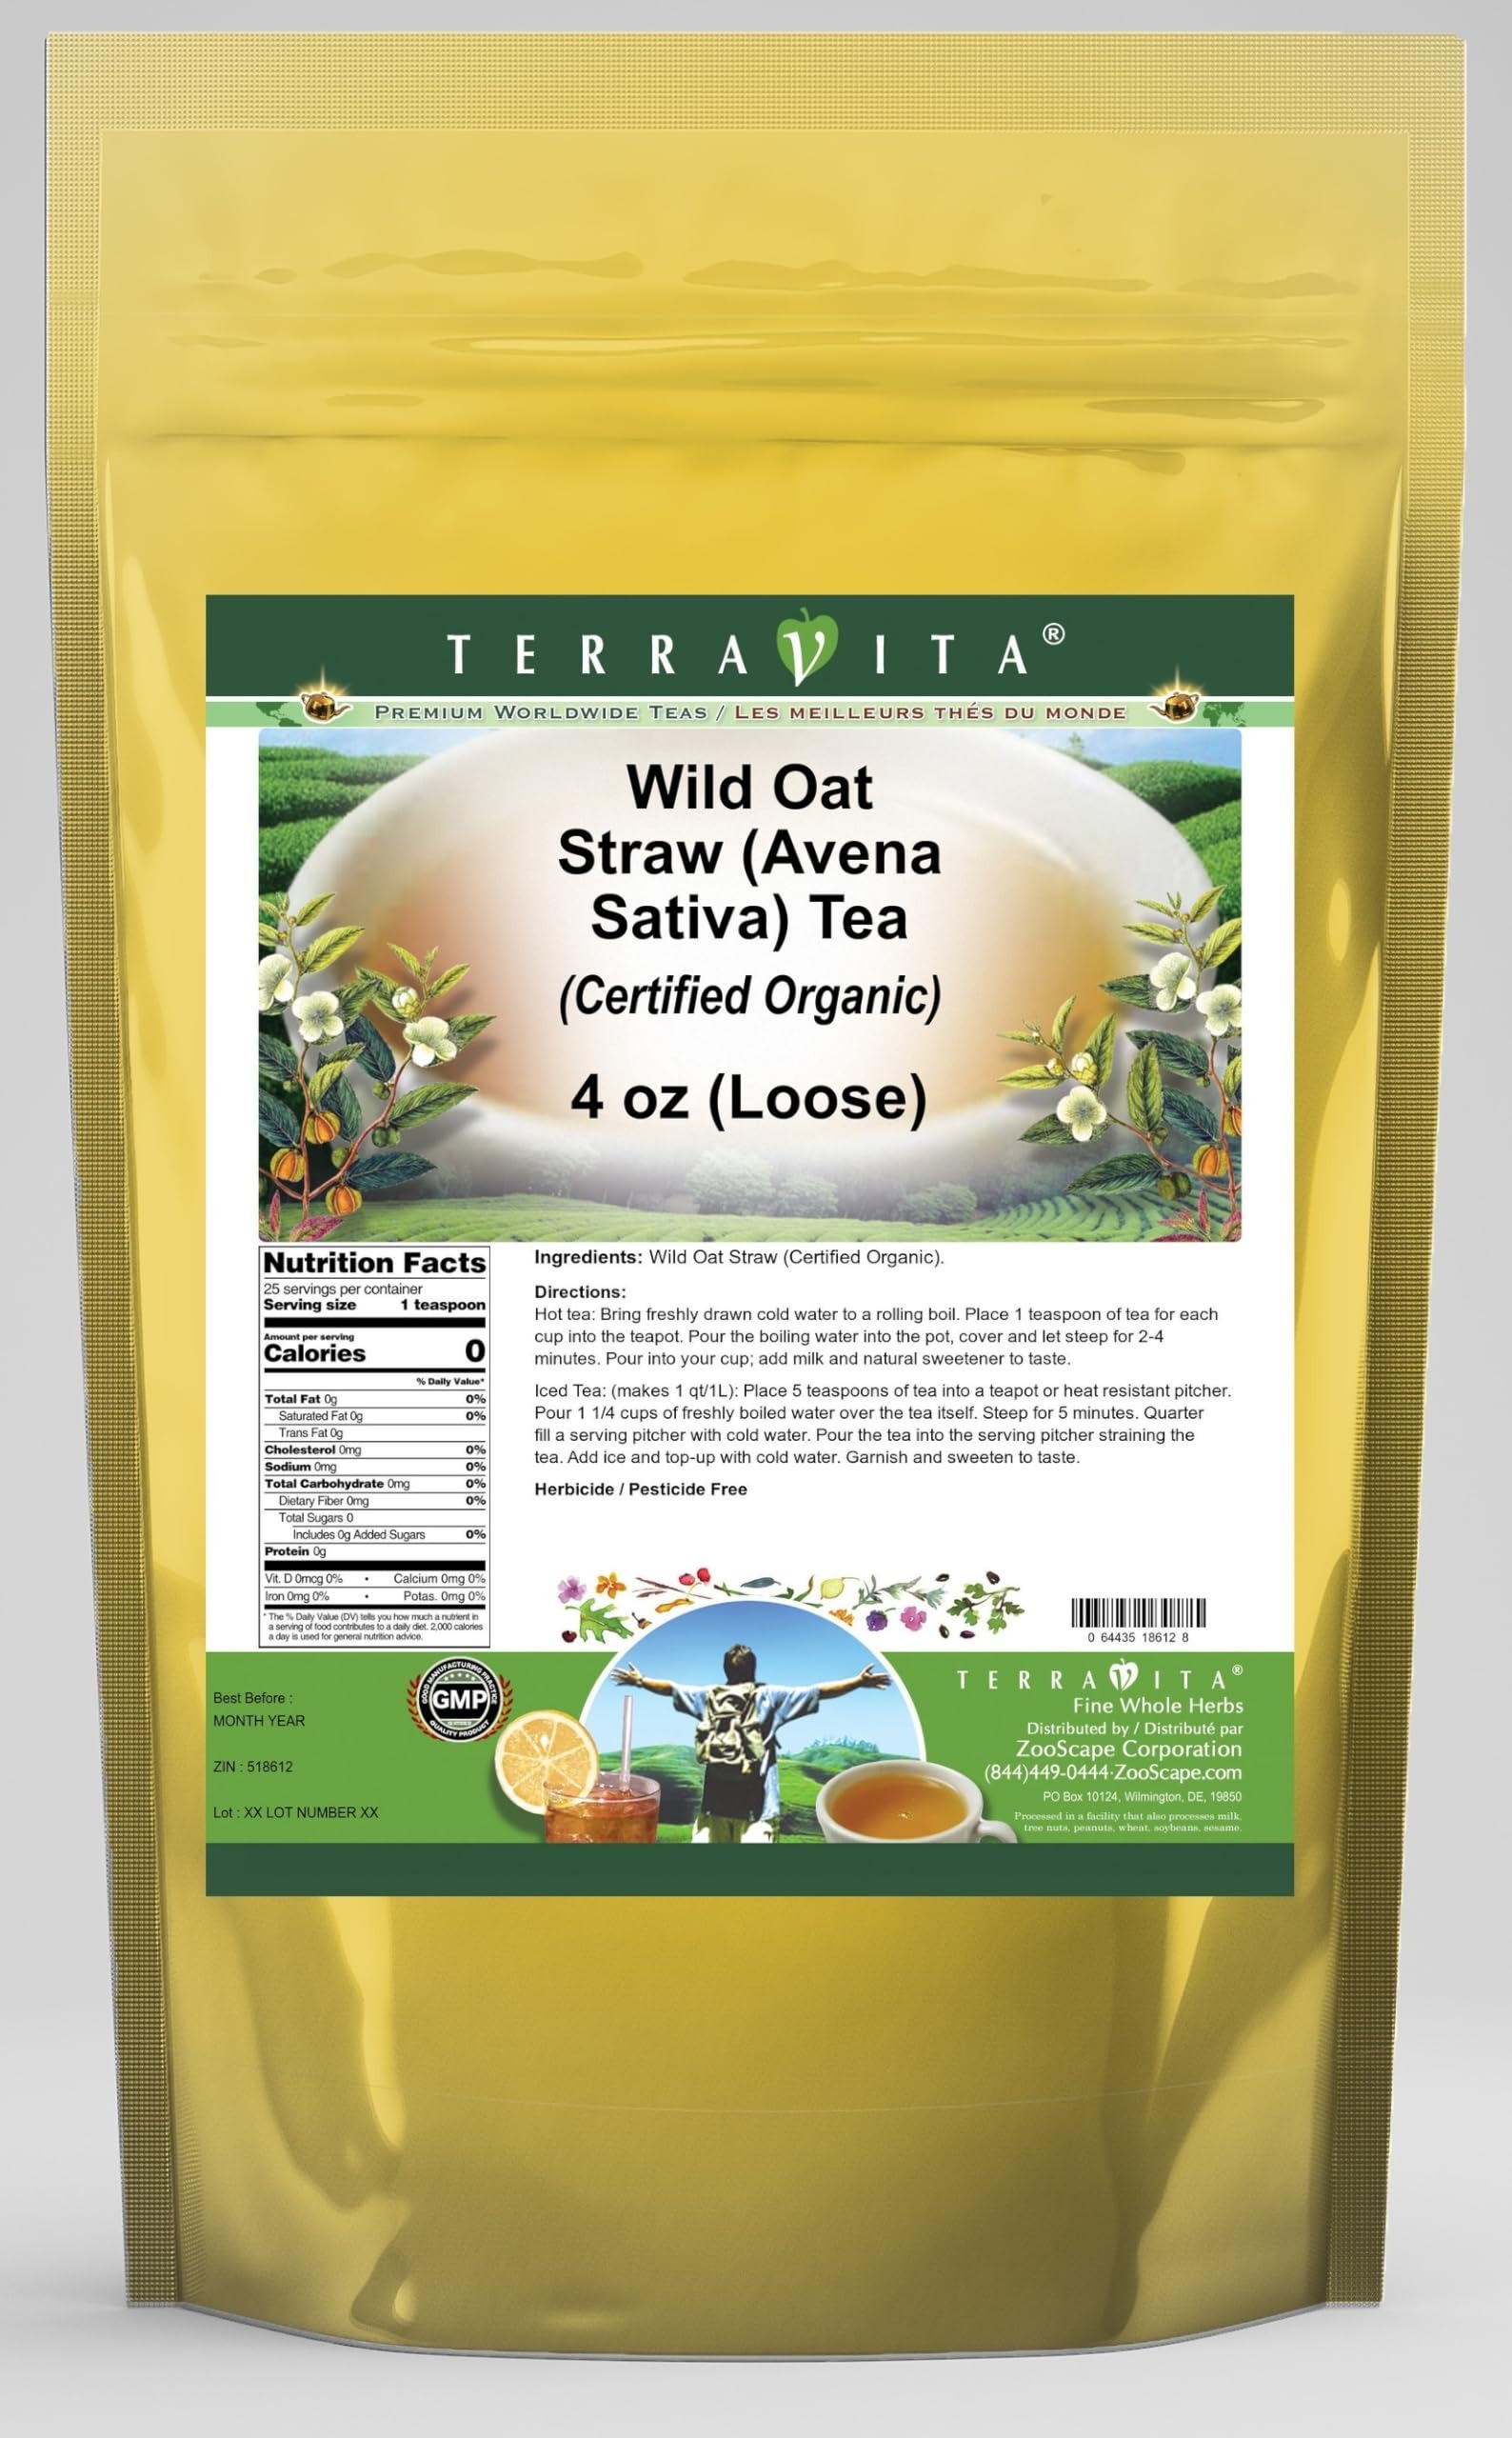
Item Name: Wild Oat Straw (Avena Sativa) (Certified Organic) Tea (Loose) (4 oz, ZIN: 518612) - 3 Pack
Bullet Point 1: Wild Oat Straw (Avena Sativa) (Certified Organic) Tea (Loose) (4 oz, ZIN: 518612)
Bullet Point 2: No fillers.
Bullet Point 3: Manufacturer: TerraVita
Bullet Point 4: Size: 4 oz
Bullet Point 5: Loose Leaf Herbal Tea - Packed in a convenient upright pouch!
Product Description: Wild Oat Straw (Avena Sativa) (Certified Organic) Tea (Loose) (4 oz, ZIN: 518612)<BR><BR>Packaged in the United States in a GMP certified facility (Good Manufacturing Practice).<BR><BR>No fillers.<BR><BR>Manufacturer: TerraVita<BR><BR>Size: 4 oz<BR><BR>Loose Leaf Herbal Tea - Packed in a convenient upright pouch!<BR><BR>Ingredients: Wild Oat Straw (Certified Organic)
Value: 12.0
Unit: Ounce

Price: 51.45